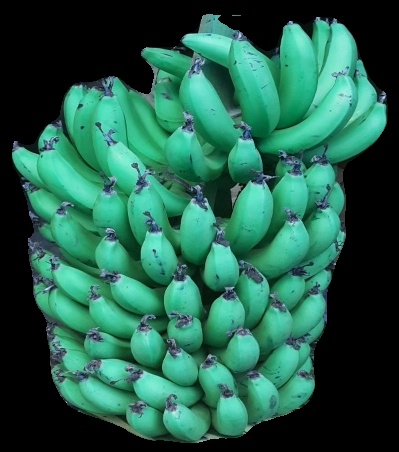
Variety: pachbale
Grade: grade1